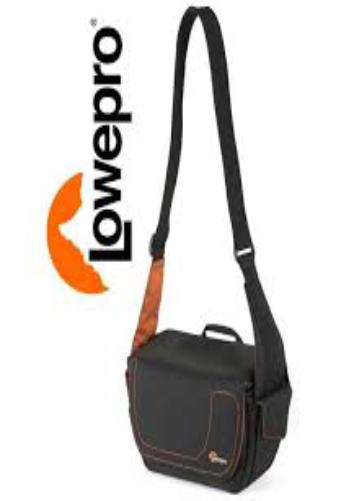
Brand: Lowepro
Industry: Electronic